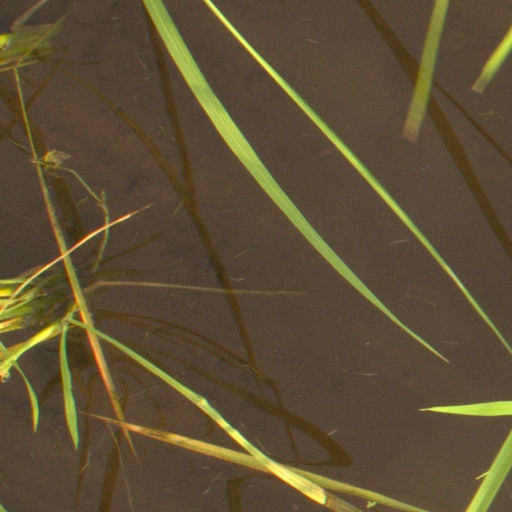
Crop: rice